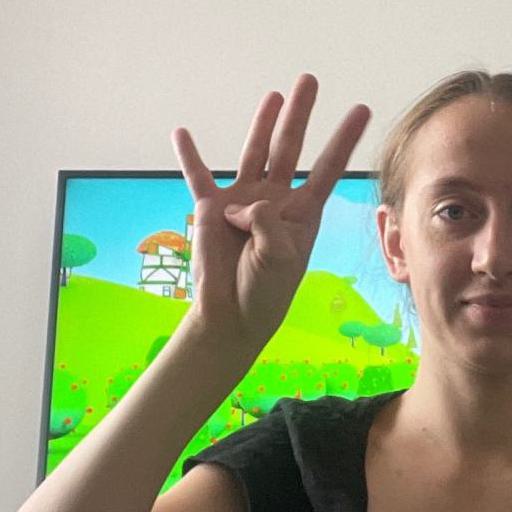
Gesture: four